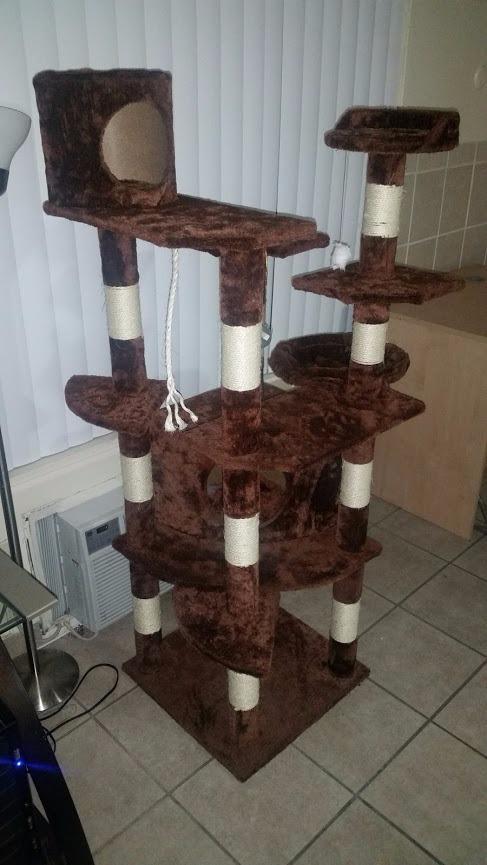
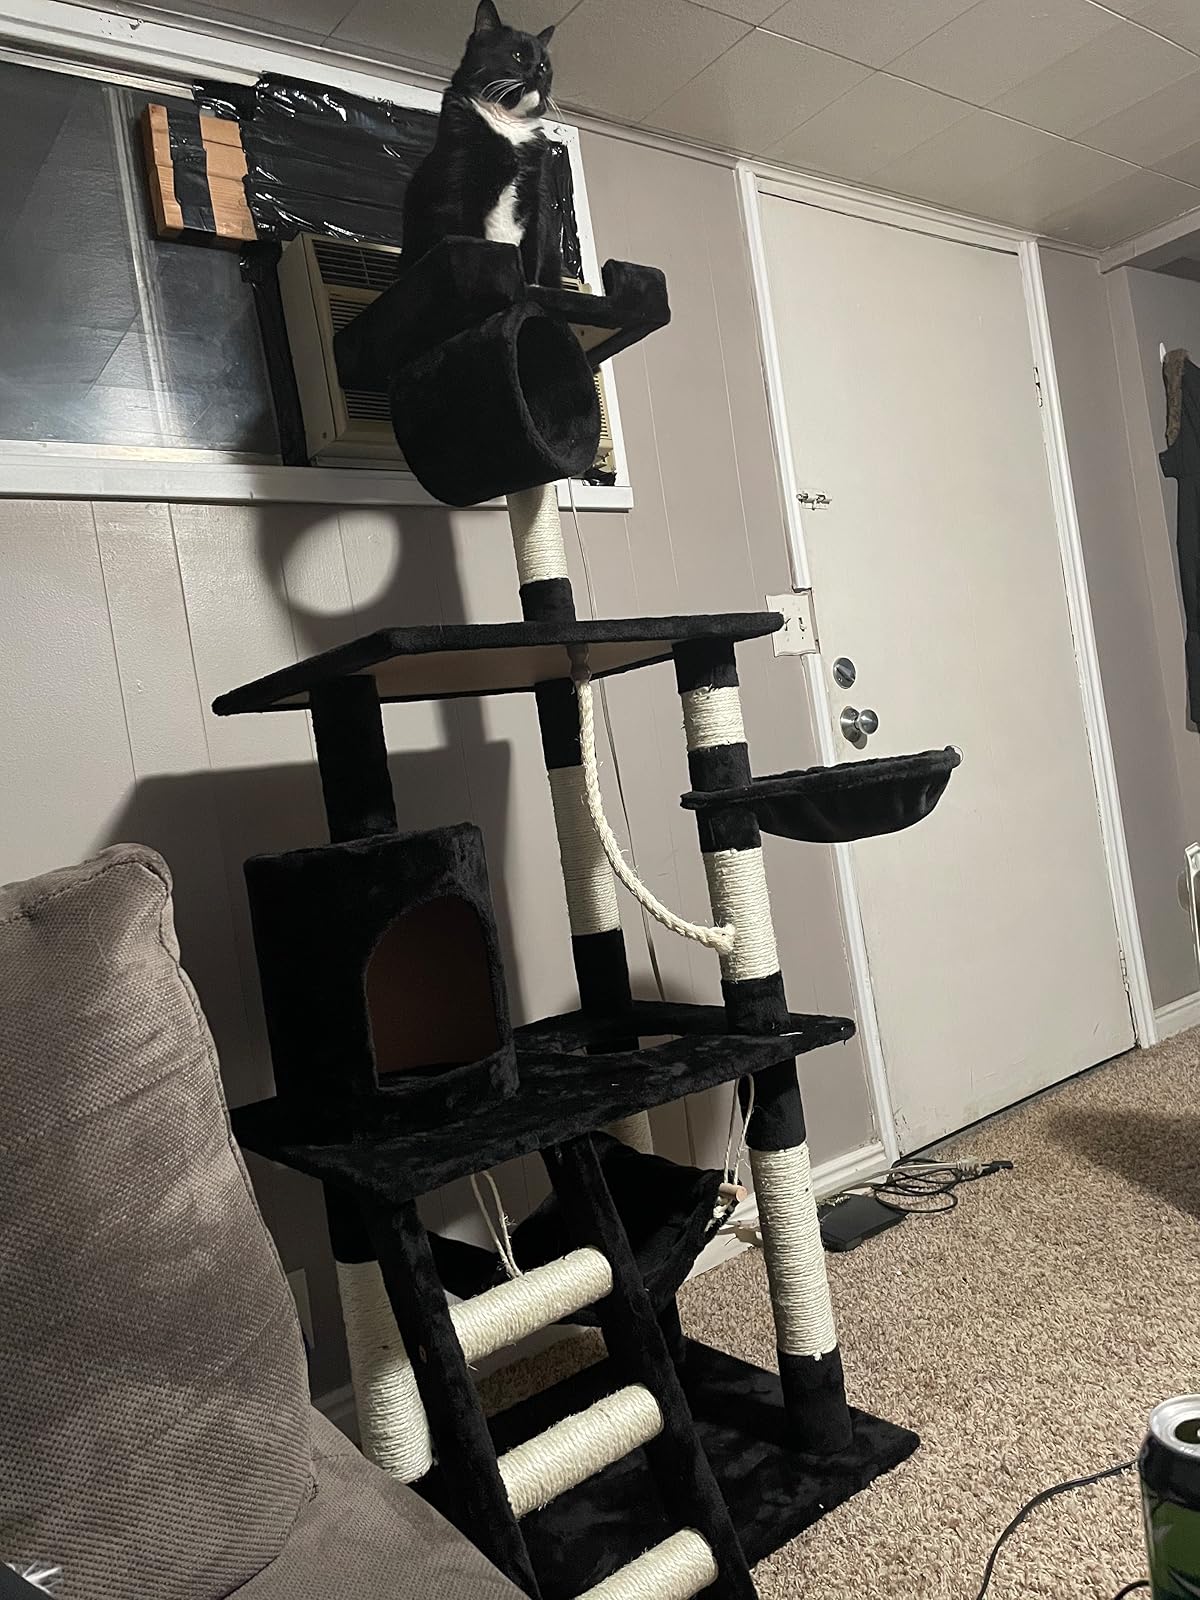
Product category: items_cat tree
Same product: no